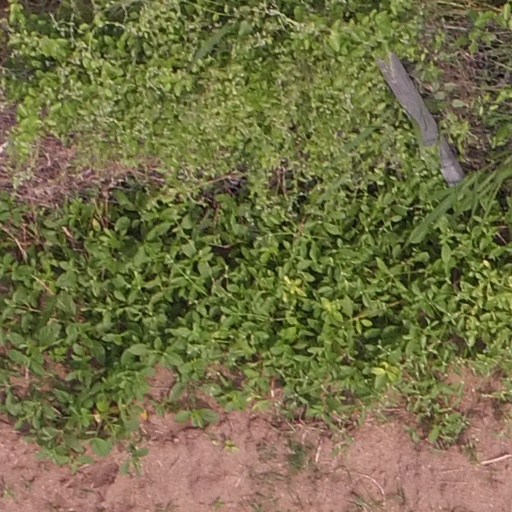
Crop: maize; corn